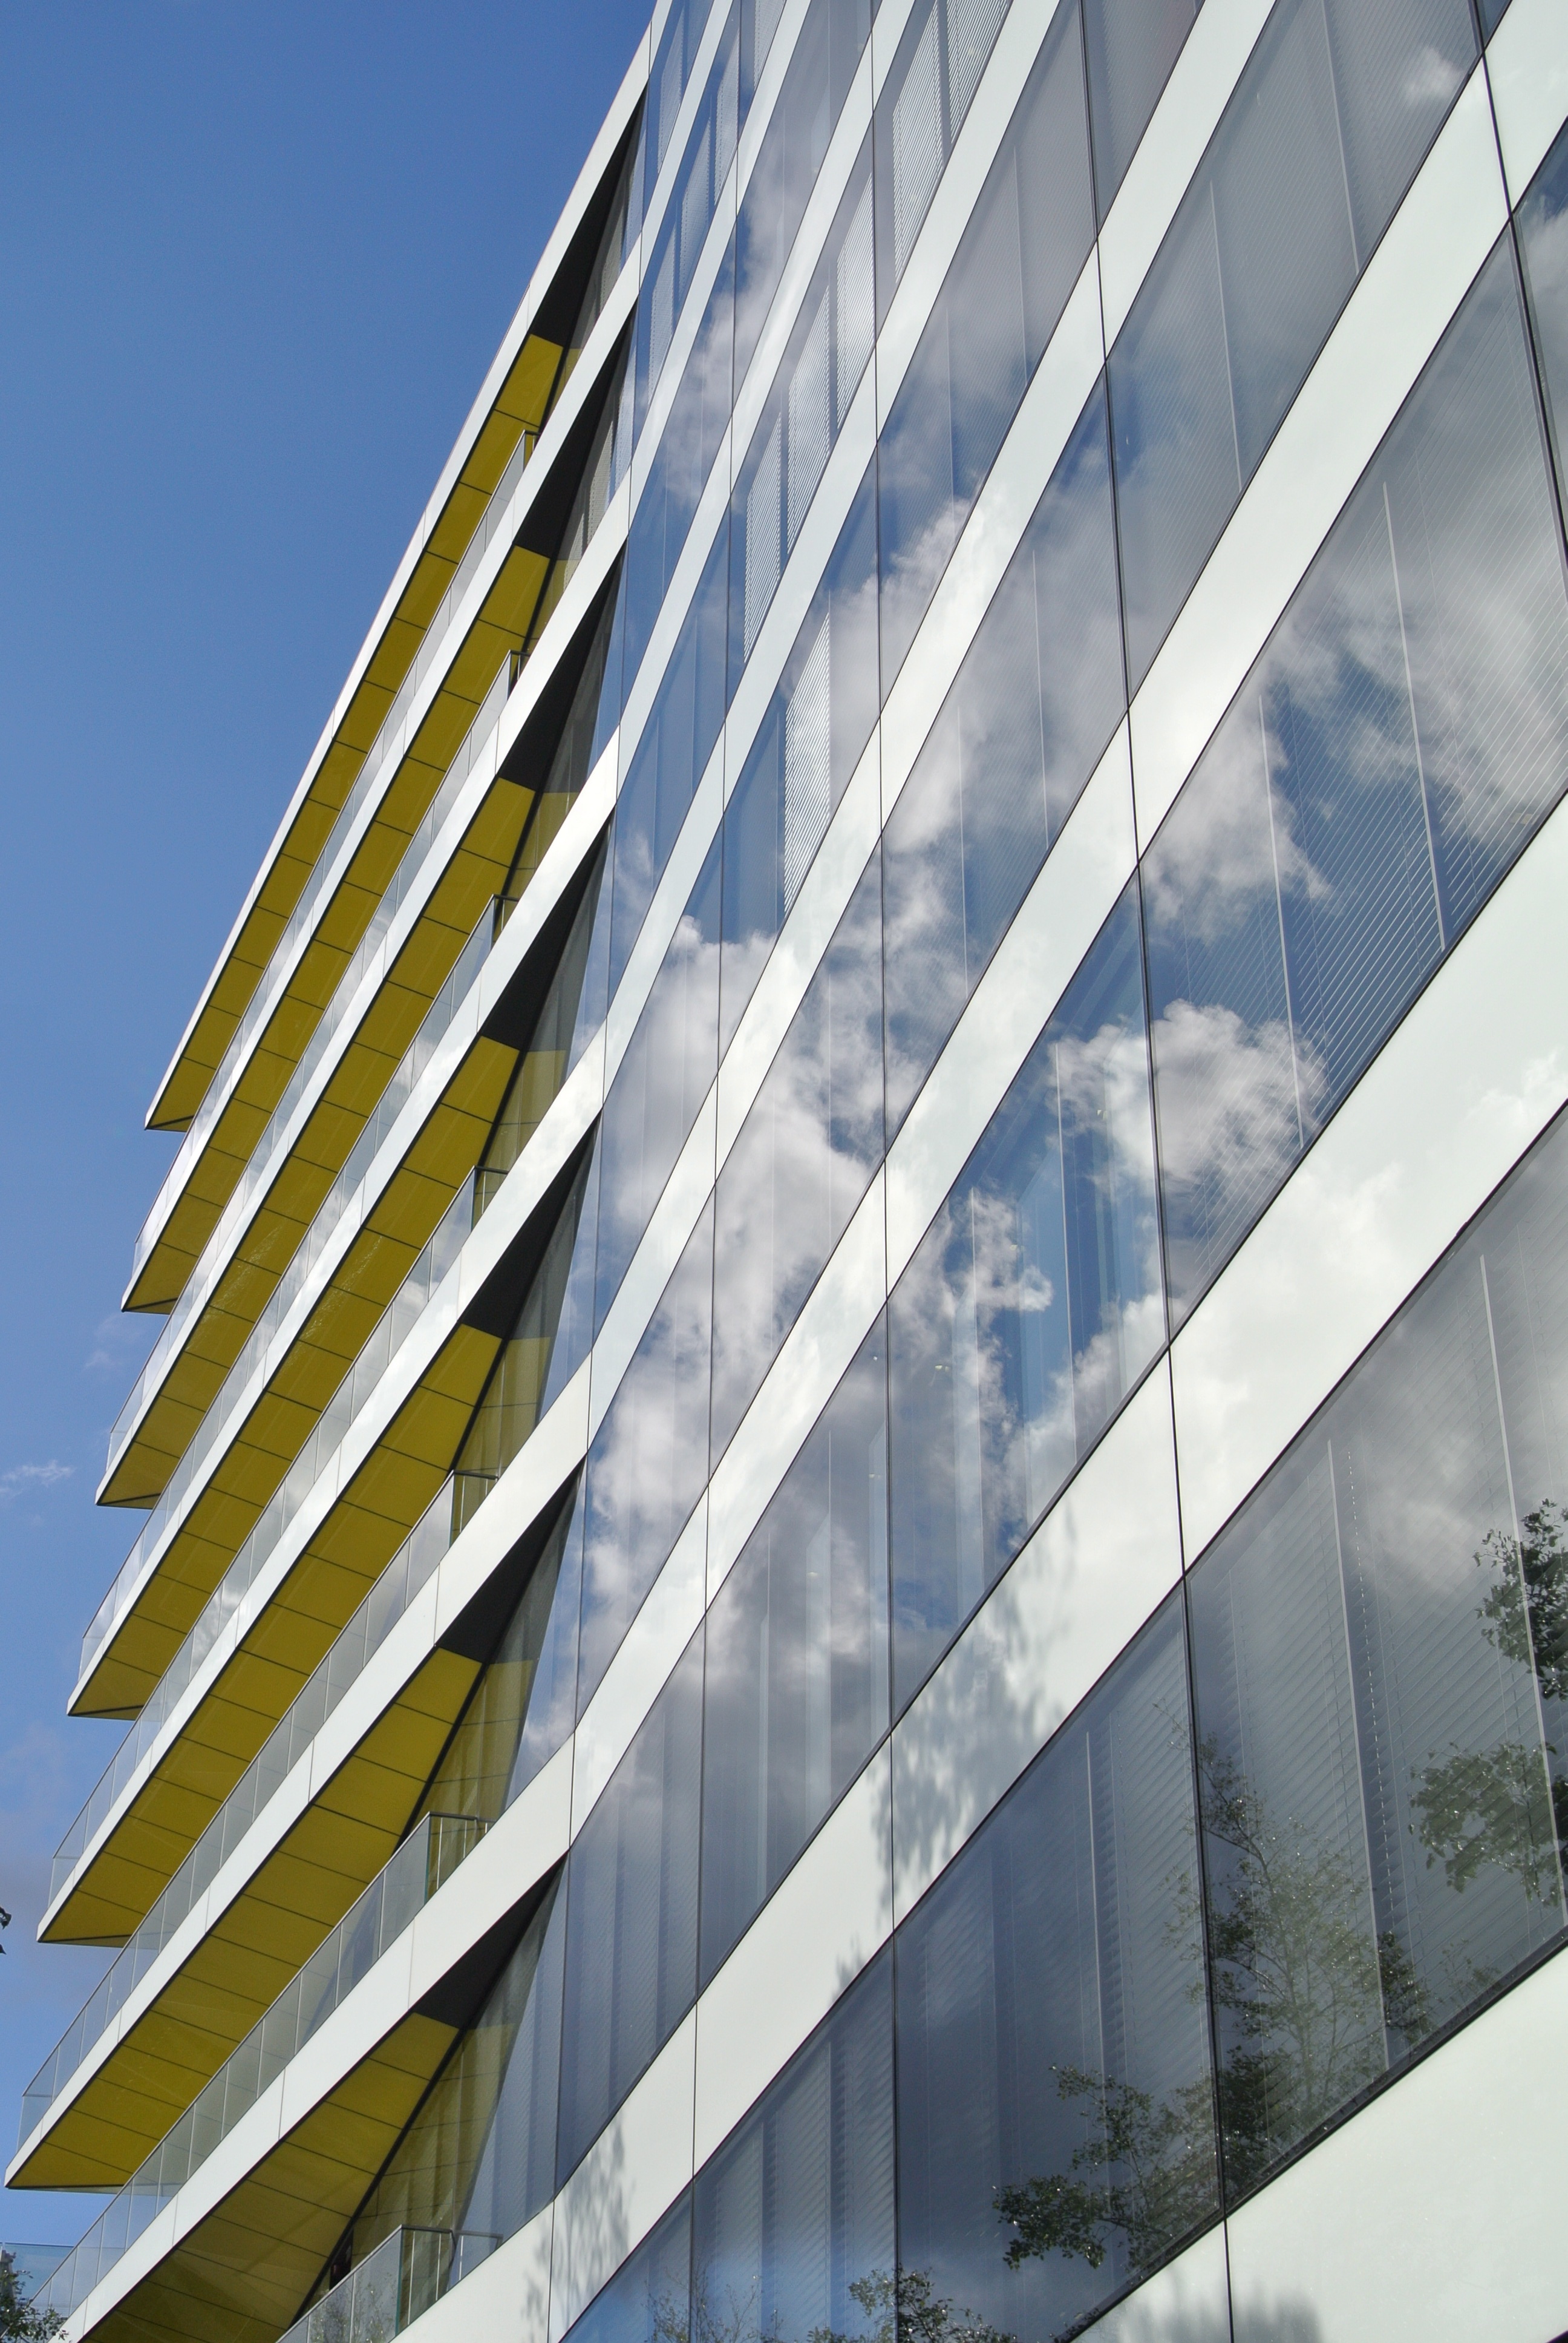
architecture, structure, building, skyscraper, line, reflection, landmark, facade, modern, tower block, interior design, design, symmetry, balconies, contemporary, headquarters, condominium, daylighting